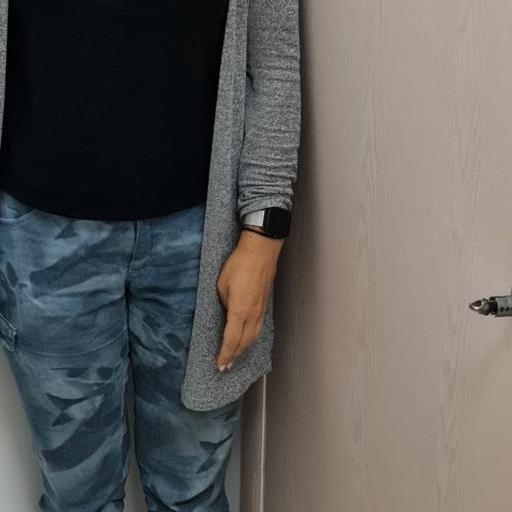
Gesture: no_gesture